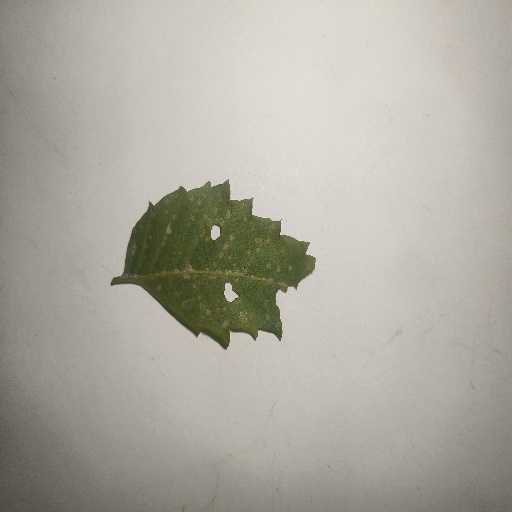
Species: Neem
Leaf condition: Shot Hole Leaf